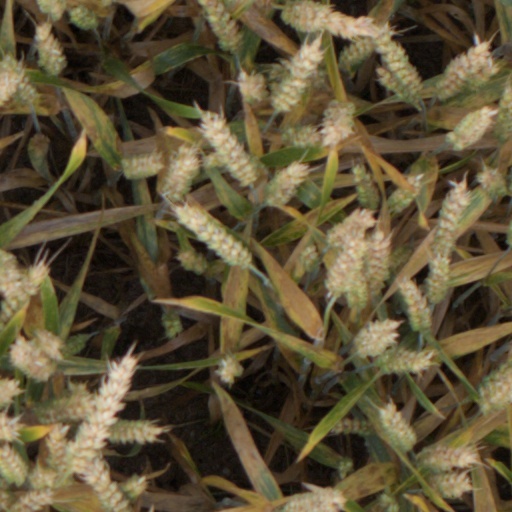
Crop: wheat